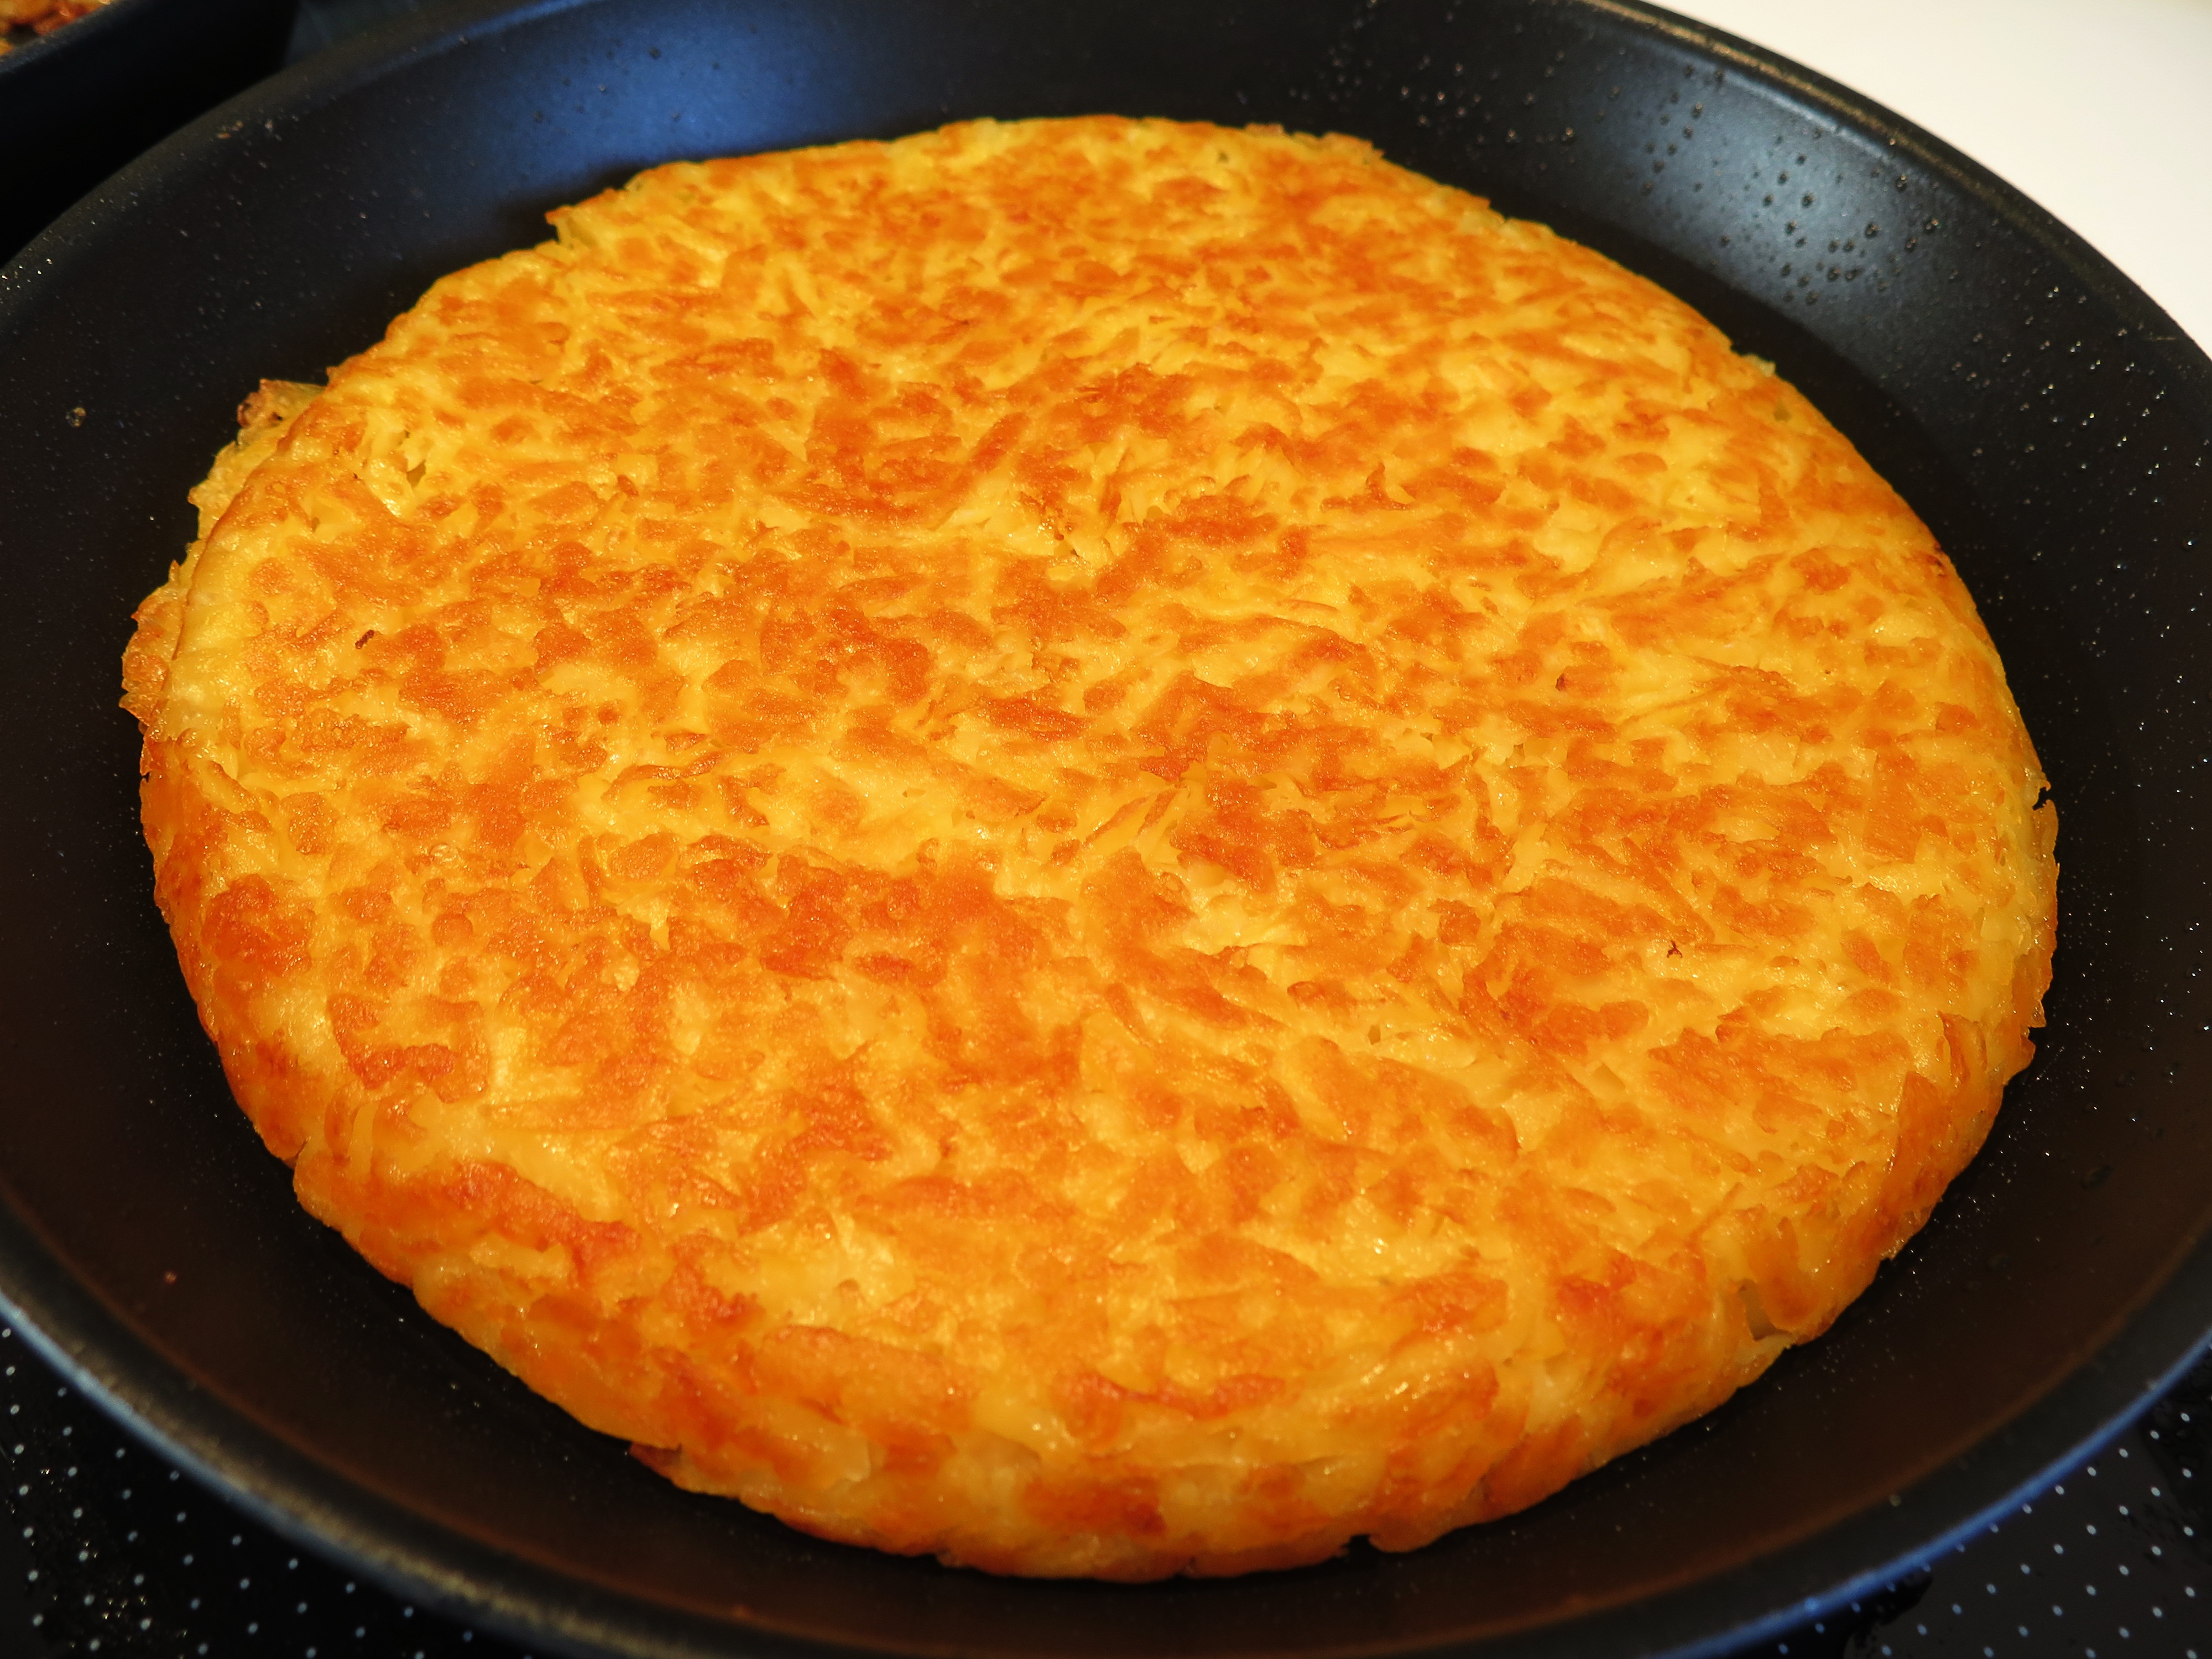
dish, meal, food, produce, kitchen, breakfast, dessert, eat, cuisine, potato, buffet, vegan, vegetarian, switzerland, fry, vegetarian food, brunch, baked goods, hunger, about, fried potatoes, golden brown, r sti, tortilla de patatas, national dish, kartoffelpuffer, potato pancake, bratling